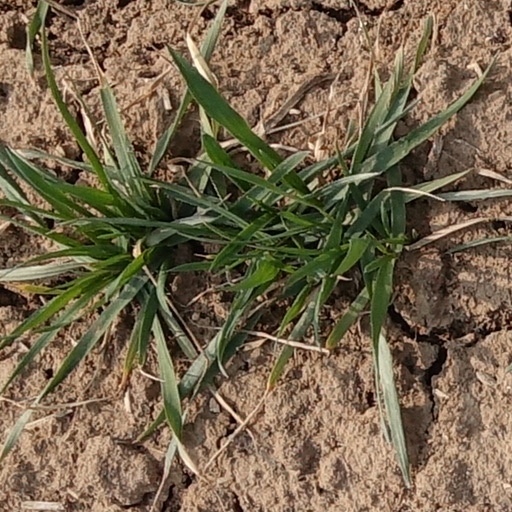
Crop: wheat